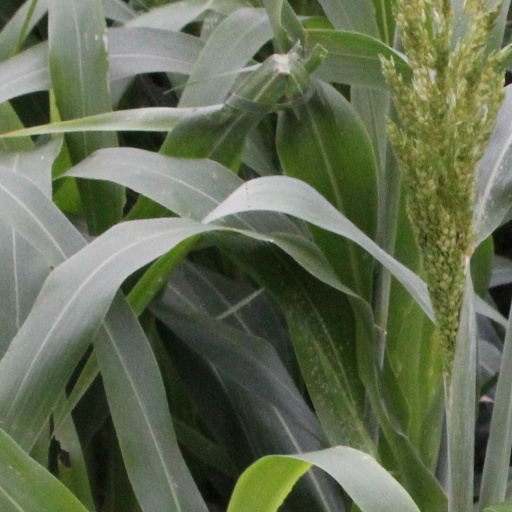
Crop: sorghum